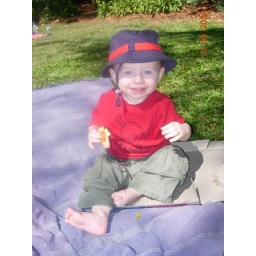
Sitting in the pizza box